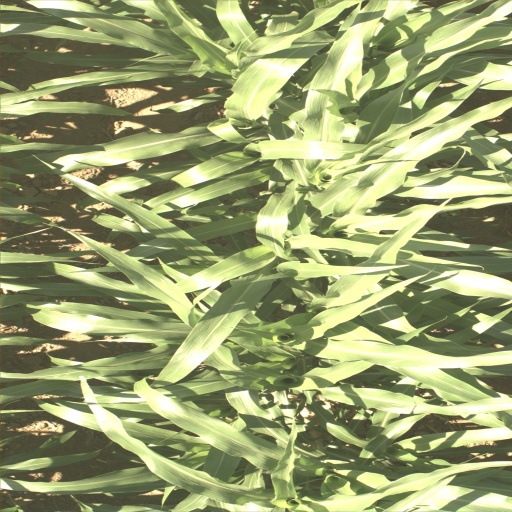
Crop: sorghum